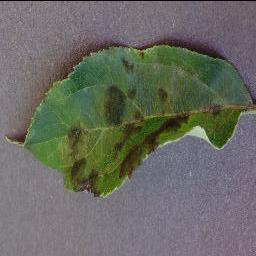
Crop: apple
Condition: scab